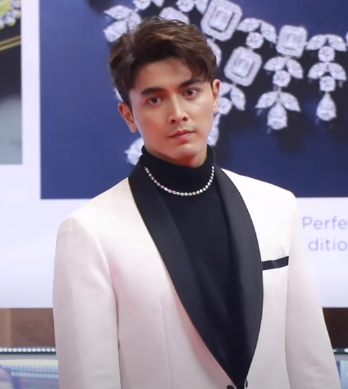
ณวัสน์ ภู่พันธัชสีห์

| name = ณวัสน์ ภู่พันธัชสีห์
| image = Pon Nawasch Phupantachsee@Jubilee Diamond Christmas Rock Thank You Party.png
| other_names = ภณ
| birth_place = กรุงเทพมหานคร ประเทศไทย
| education = สถาบันเทคโนโลยีพระจอมเกล้าเจ้าคุณทหารลาดกระบัง
| years_active = พ.ศ. 2558–ปัจจุบัน
| agent = ช่อง 3 เอชดี|ช่อง 3 (2559–ปัจจุบัน)
| ส่วนสูง = 185 เซนติเมตร
ณวัสน์ ภู่พันธัชสีห์ (เกิด 15 มกราคม พ.ศ. 2539) ชื่อเล่น ภณ เป็นนักแสดงและนายแบบชาวไทย สังกัดช่อง 3 เอชดี|สถานีวิทยุโทรทัศน์ไทยทีวีสีช่อง 3 เป็นที่รู้จักกับบทบาท "พีท" จากละครเรื่อง "ตราบาปสีชมพู" และบทบาท "ลัน" จากละครเรื่อง "พราวมุก"
==ประวัติ==
=== ครอบครัว ===
ณวัสน์ เป็นบุตรชายของ พลตำรวจตรี ทัตต์ธงสักก์ ภู่พันธัชสีห์ ผู้บังคับการตำรวจภูธรจังหวัดสตูล กับ คุณชณุตพร วิศิษฏโสภณ อดีตนางเอกในภาพยนตร์ดัง เรื่อง “เพื่อนแพง” (พ.ศ. 2526) และเรื่อง “พลอยทะเล” ณวัสน์มี พี่-น้องจำนวน 2 คน พี่สาว 1 คน และพี่ชาย 1 คน ตนเองเป็นบุตรชายคนเล็ก
=== เข้าสู่วงการบันเทิง ===
เส้นทางการเข้าสูวงการบันเทิงของหนุ่มภณ เริ่มมาจากการเป็นเดือนคณะวิศวกรรมศาสตร์ เดือนสถาบัน และยังได้รับเลือกให้เป็นผู้อัญเชิญพระมหาพิชัยมงกุฎ ในพิธีรับเข็มประดับไทด์ พระจอมเกล้าฯ ลาดกระบัง ปี 2558 นอกจากนี้ยังเคยเข้าร่วมการประกวด “หนุ่มสาวดาวเมขลา ปี 2556” โดยคว้ารางวัลขวัญใจช่างภาพมาครอง และได้รับรางวัลชนะเลิศหนุ่มว้าว จากการประกวด มิเนเร่ สาววิ้ง หนุ่มว้าว ปี 2 เมื่อปี 2558 อีกด้วย ภายหลังภณจึงถูกชักชวนให้เข้าสู่วงการบันเทิงอย่างเต็มตัว
ในปี พ.ศ. 2560 ภณได้เล่นละคร บ่วงหงส์ ภาคต่อของ ตามรักคืนใจ และละครเรื่อง สายลับจับแอ๊บ เป็นละครเรื่องแรกของหนุ่มภณ รับบท พันธิตร ผู้กำกับภาพยนตร์หน้าใหม่ ประกบคู่กับนักแสดงสาว โซซีน-ปัณณ์ญาณัช ต่อมาภณก็ได้รับโอกาสทางการแสดงอย่างต่อเนื่อง โดยได้รับบทที่เด่นขึ้นในเรื่อง "เสน่ห์รักนางซิน" โดยรับบทเป็น อินทัช หนุ่มหล่อเจ้าของธุรกิจสิ่งทอ เพื่อนสนิทของพระเอก

ต่อมารับบทเป็นพระเอกเต็มตัวเรื่องแรกในละคร "ตราบาปสีชมพู" ละครแนวดราม่าเข้มข้น ซึ่งพระเอกของเรื่องนั้นมีปมในอดีตและมีหลายอารมณ์ พระเอกใหม่ ภณ ณวัสน์ ละครตราบาปสีชมพู | บัณฑิตพระจอมเกล้าฯ ลาดกระบัง campus-star.com ถือเป็นละครสร้างชื่อเสียงให้กับณวัสน์ในฐานะพระเอกนำเดี่ยวเรื่องแรก
ในปี พ.ศ.2563-2567 ภณได้เล่นละครเก็บแผ่นดิน|เก็บแผ่นดิน 2020 ปัจจุบันไม่ได้ออกอากาศแล้ว
=== ชีวิตส่วนตัว ===
ปัจจุบันกำลังคบหาดูใจกับ ญดา สุวรรณปัฏนะ หรือ คุกกี้ นักแสดงช่องวัน 31
=== การศึกษา ===
*ระดับประถมศึกษา : โรงเรียนสาธิตมหาวิทยาลัยรามคำแหง
*ระดับมัธยมศึกษา : โรงเรียนบดินทรเดชา (สิงห์ สิงหเสนี)
*ระดับปริญญาตรี : สถาบันเทคโนโลยีพระจอมเกล้าเจ้าคุณทหารลาดกระบัง|วิทยาลัยวิศวกรรมสังคีต สถาบันเทคโนโลยีพระจอมเกล้าเจ้าคุณทหารลาดกระบัง ภาควิชา วิศวกรรมดนตรีและสื่อประสม (คะแนนเกียรตินิยมอันดับ 2) " รู้จัก ภณ ณวัสน์ จาก ตราบาปสีชมพู พระเอกที่มาแรงที่สุดในนาทีนี้ teenee.com
== ผลงาน ==
=== ละครโทรทัศน์ ===
* ละครโทรทัศน์ทั้งหมดด้านล่างนี้ออกอากาศทางช่อง 3 เอชดี
|class="wikitable"
! พ.ศ. !! เรื่อง !! บทบาท
|-
| rowspan="1" align="center" | 2560 || align="center" | "สายลับจับแอ๊บ" || align="center" | พันธิตร
|-
| rowspan="2" align="center" | 2561 || align="center" | "เสน่ห์รักนางซิน" || align="center" | อินทัช
|-
| align="center" | "ตราบาปสีชมพู" || align="center" | พรรษกร พรมพิทักษ์ (พีท)
|-
| rowspan="2" align="center" | 2562
| align="center" | "เพลิงพรางเทียน" || align="center" | หลุยส์ (อดีต) / เบนจามิน แฮนรี่ (เบน) (ปัจจุบัน)
|-
| align="center" | "หน่วยลับสลับเลิฟ" || align="center" | อนาคิม (คิม / เคี้ยง) ​(รับเชิญ)
|-
| rowspan = "2" align = "center"| 2563 || align = "center"| "ทุ่งเสน่หา" || align="center" | พ.ต.ต. ณวัสน์ ภู่พันธัชสีห์ (สารวัตรณวัสน์) ​(รับเชิญ)
|-
| align = "center"| "ฟากฟ้าคีรีดาว" || align="center" | สันธรากาศ (สกาย)
|-
| rowspan = "1" align = "center"| 2564 || align = "center"| "พราวมุก"
| align="center" | ชลันธร อนันต์ธนภัทร (ลัน)
|-
|rowspan = "1" align = "center"| 2565 ||align="center"| "คู่เวร"
| align="center" | นฤบดี พงศดิลก (นิก)
|-
| rowspan="3" align="center" | 2566 || align="center" | "​สะใภ้สายสตรอง"​
| align="center" | นพนัยน์ วงค์กุลธนทรัพย์ (นัยน์)
|-
| align="center" | "กรงดอกสร้อย" || align="center" | ภาส
|-
| align="center" | "พรหมลิขิต" || align="center" | แม่ทัพอนิลบถ (รับเชิญ)
|-
| rowspan="3" align="center" | 2568 || align="center" | "ธาตรี" || align="center" | ธาตรี
|-
| align="center" | "คุณพี่เจ้าขา ดิฉันเป็นห่านมิใช่หงส์"|| align="center" | หลวงทุกขราษฎร์ (ฉาย)
|-
| align="center" | "ยิหวาดาตัง" || align="center" | เยี่ยม
|-
| ​
| align="center" | "​เก็บแผ่นดิน"​ || align="center" | ชลชาติ​
|-
| ​​
| align="center" | "นับ 8 (Eight Count)​" || align="center" | ธัญญ์
|
===ภาพยนตร์​===
===ภาพยนตร์​สั้น===
=== มิวสิกวิดีโอ ===
=== คอนเสิร์ต ===
* Channel 3 Super Fan Live! : SUPERNOVA คอนเสิร์ตระเบิดจักรวาล
* จุดรวมภณ First Stage ​Fan Meeting
===โฆษณา​===
* Asics
* Moccona Select
== รางวัล ==
| class="wikitable" style = "text-align:center"
! พ.ศ. !! รางวัล !! สาขา !! ผล !! ผลงานที่เข้าชิง
|-
|rowspan="4" |2562
|Kazz Awards 2019
|นักแสดงนำชายยอดเยี่ยม
|style="background: #ddffdd" | ได้รับรางวั​ล
|"ตราบาปสีชมพู"
|-
|โล่เกียรติคุณคิดใสไอดอล
|ด้านการศึกษาเพื่อเป็นแบบอย่างที่ดีให้กับเด็กและเยาวชน
|style="background: #ddffdd" | ได้รับรางวั​ล
| -​
|-
|นาคราชอวอร์ด ครั้งที่ 4
|ดาวรุ่งยอดนิยมมหาชนแห่งปี
|style="background: #ddffdd" | ได้รับรางวัล
|"ตราบาปสีชมพู"
|-
|Thailand Headlines Person of the Year Awards 2019
|วัฒนธรรมและบันเทิง
|style="background: #ddffdd" | ได้รับรางวัล
| -​
|-
|2563
|Kazz Awards 2020
|หนุ่มปังแห่งปี 2020
|style="background: #ddffdd" | ได้รับรางวัล
| -​
|-
|rowspan="2" |2564
|Kazz Awards 2021
|หนุ่มปังแห่งปี 2021 จัดเต็ม! ฉลองครบรอบ 15 ปี ‘KAZZ MAGAZINE’ ศิลปินขวัญใจวัยรุ่นร่วมรับรางวัลในงาน “KAZZ Awards 2021”
|style="background: #ddffdd" | ได้รับรางวัล
| -
|-
|Maya Awards 2021
| ดาราคู่ขวัญ (คู่จิ้น) ขวัญใจมหาชน (ร่วมกับ นลินทิพย์ สกุลอ่องอำไพ) ขวัญใจมหาชน "พีพี-มิว" คว้ารางวัล Maya 2021
| style="background: #ddffdd" | ได้รับรางวัล
| "พราวมุก"
|-
|rowspan="1" |2567
|ฉลองครบรอบ 60 ปี “เดลินิวส์”
|Dailynews Star 2024
| style="background: #ddffdd" | ได้รับรางวัล
| -​
|
== อ้างอิง ==
== แหล่งข้อมูลอื่น ==
*
หมวดหมู่:นักแสดงชายชาวไทย
หมวดหมู่:นักแสดงสังกัดช่อง 3
หมวดหมู่:นักแสดงละครโทรทัศน์ชายชาวไทย
หมวดหมู่:พุทธศาสนิกชนชาวไทย
หมวดหมู่:บุคคลจากโรงเรียนสาธิตมหาวิทยาลัยรามคำแหง
หมวดหมู่:บุคคลจากโรงเรียนบดินทรเดชา (สิงห์ สิงหเสนี)
หมวดหมู่:บุคคลจากคณะวิศวกรรมศาสตร์ สถาบันเทคโนโลยีพระจอมเกล้าเจ้าคุณทหารลาดกระบัง